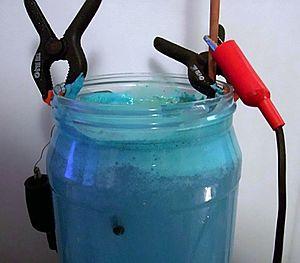
L'hydroxyde de cuivre(II) est l'hydroxyde du cuivre de formule Cu(OH)₂. Il se présente sous la forme d'une substance gélatineuse bleu pâle. Il est parfois vendu sous forme « stabilisée », c'est-à-dire comme un mélange de carbonate de cuivre(II) et d’hydroxyde de cuivre, ce mélange étant souvent un peu plus vert. mais aussi il joue un rôle très important dans la réduction des oses.